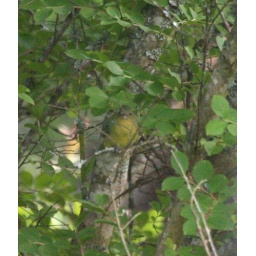
Debra C. These green birds really blend in with the trees.